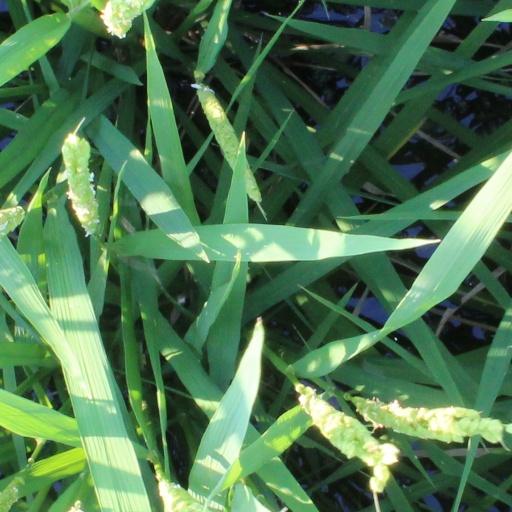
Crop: rice